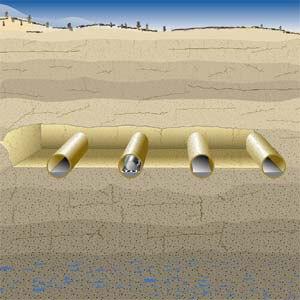
Barrières naturelles pour le concept de stockage Yucca Mountain
Le stockage en couche géologique profonde, parfois appelé enfouissement, est envisagé pour gérer des déchets nucléaires, en complément du stockage de surface dans plusieurs pays, en particulier pour les déchets de haute et moyenne activité à vie longue. Il consiste à conditionner ces déchets puis à les placer dans une formation géologique stable en interposant des barrières naturelles et artificielles entre les déchets et l'environnement. Ce mode de gestion repose sur l'hypothèse que la rétention des déchets peut atteindre une durée suffisante pour assurer leur décroissance radioactive.